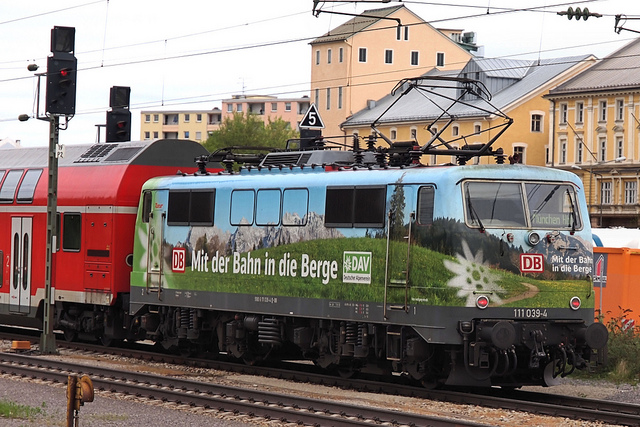
user: Given an image and a question. Answer the question in a short answer. Question: What language is this? Short Answer:
assistant: german